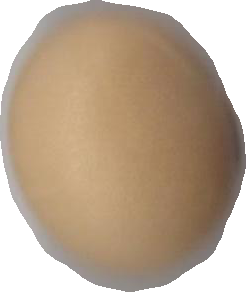
Variety: Grobogan